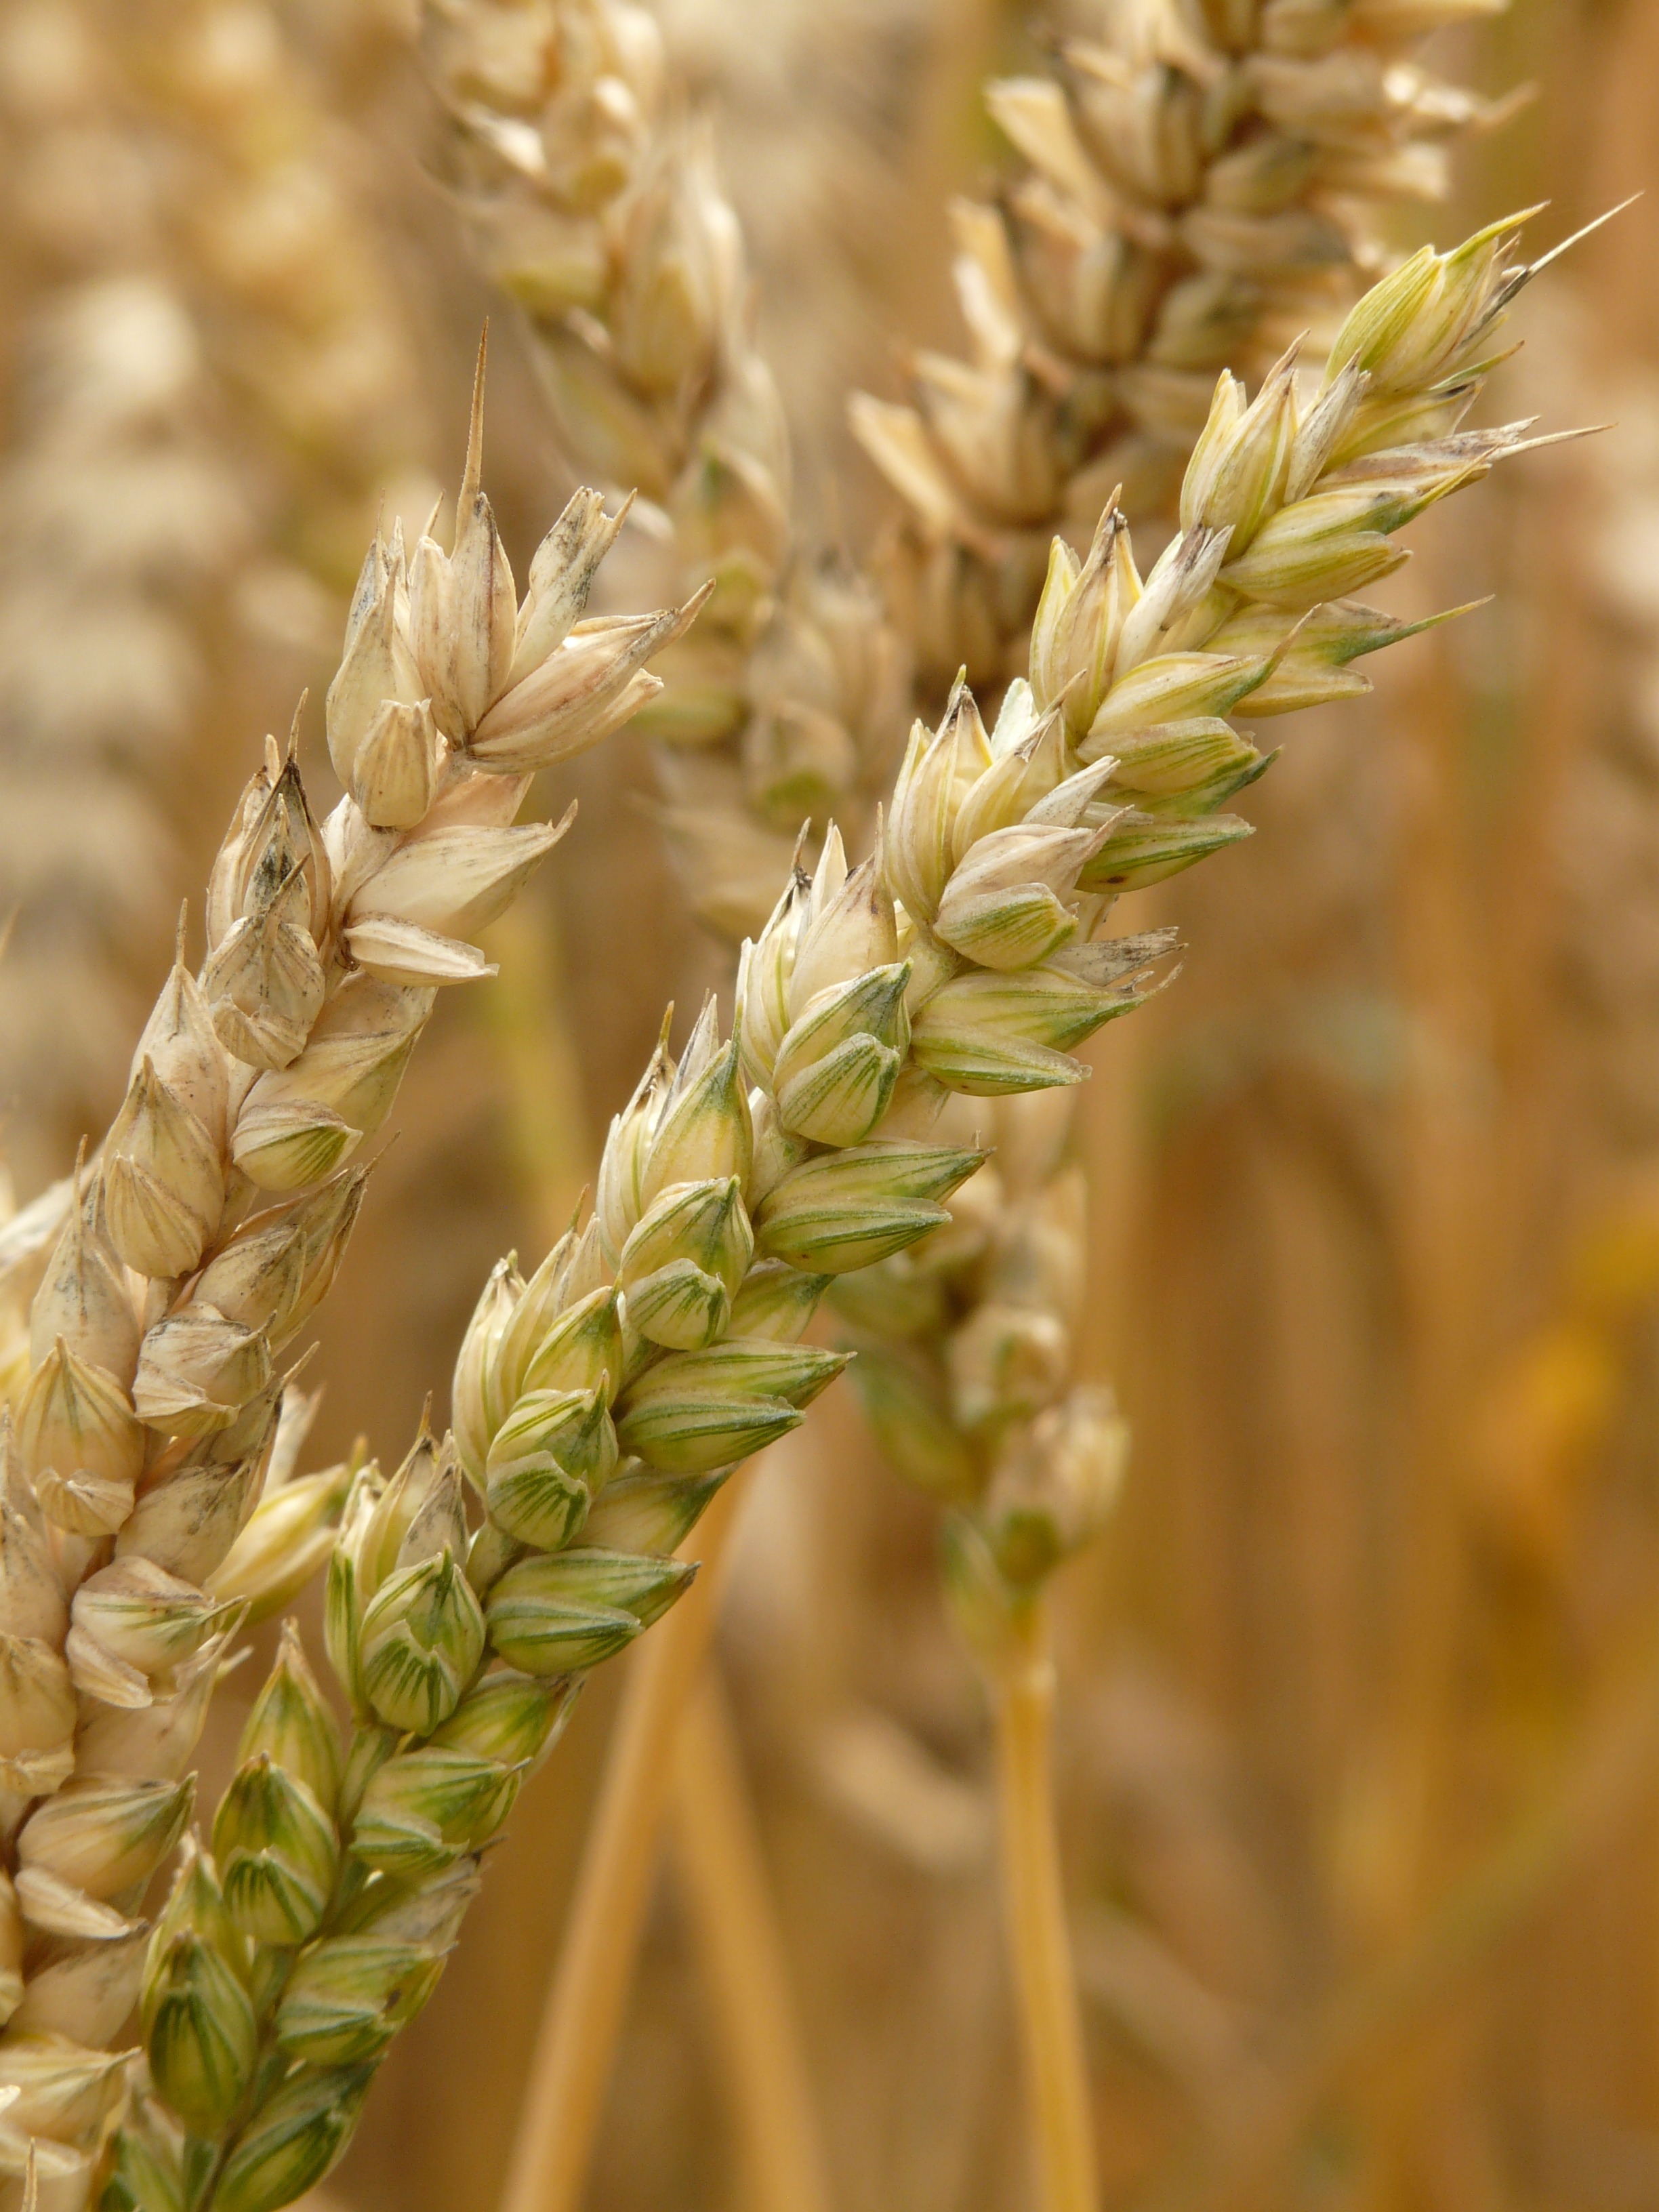
grass, plant, field, wheat, grain, flower, food, produce, crop, botany, agriculture, eat, flora, spike, cereal, wheat field, close up, cornfield, cereals, macro photography, arable, flowering plant, commodity, emmer, grass family, plant stem, land plant, food grain, einkorn wheat